Heinrich XIII Prinz Reuss

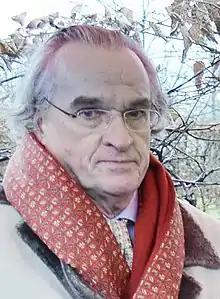
Reuss during the unveiling of the Flame of Peace, 2018

Heinrich XIII Prinz Reuss (born 4 December 1951) is a German businessman, far-right and monarchist activist, and member of the aristocratic – formerly sovereign – House of Reuss. A proponent of the "Reichsbürger" movement and antisemitic conspiracy theories, Reuss was arrested by German Federal Police in December 2022 due to his alleged leadership in the 2022 German coup d'état plot.